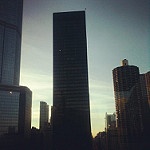
Scene: Outdoor